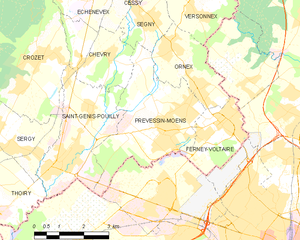
Carte des communes françaises: Prévessin-Moëns